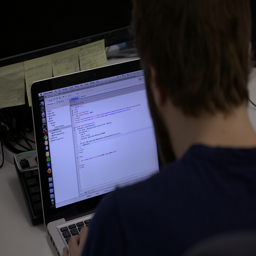
A man that is sitting at a laptop.
a person using a laptop on a desk
a boy at a desk on his laptop
a person is using a laptop while sitting at a desk
a man sitting at a table and  looking at a laptop screen